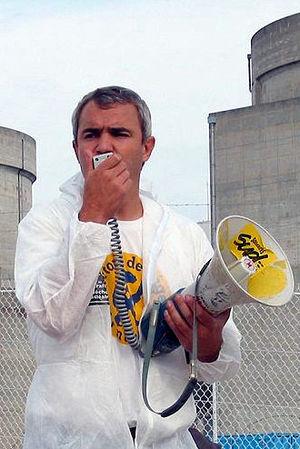
L'élection du candidat d'Europe Écologie Les Verts à l'élection présidentielle française de 2012 se déroule en 2011. Les résultats du premier tour sont publiés le 29 juin 2011 et conduisent à un second tour opposant Eva Joly et Nicolas Hulot. Les résultats de celui-ci sont proclamés le 12 juillet 2011 et voient la victoire d'Eva Joly.